South African Class 16E 4-6-2

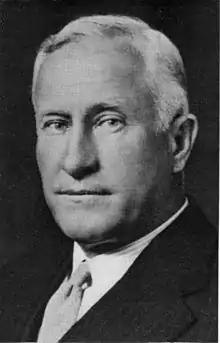
A.G. Watson

Watson experienced considerable difficulty keeping the axle loads within the permissible limits specified by the Chief Civil Engineer, resulting in the ashpan, cab, side running boards and several other parts being made of thinner material than usual. Even the original number plates were cast in aluminium. Still, the axle load of was the heaviest of any engine or vehicle on the SAR at the time.